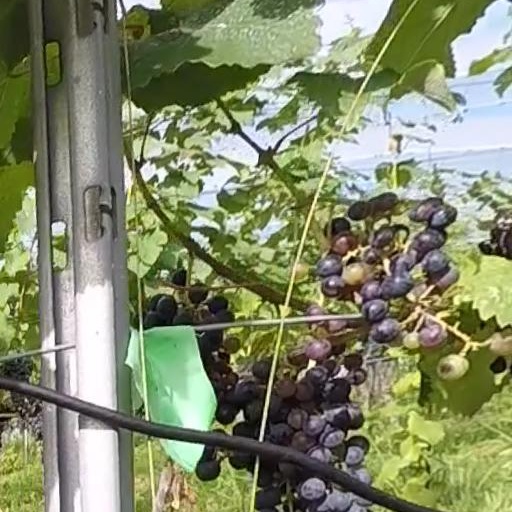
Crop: grape